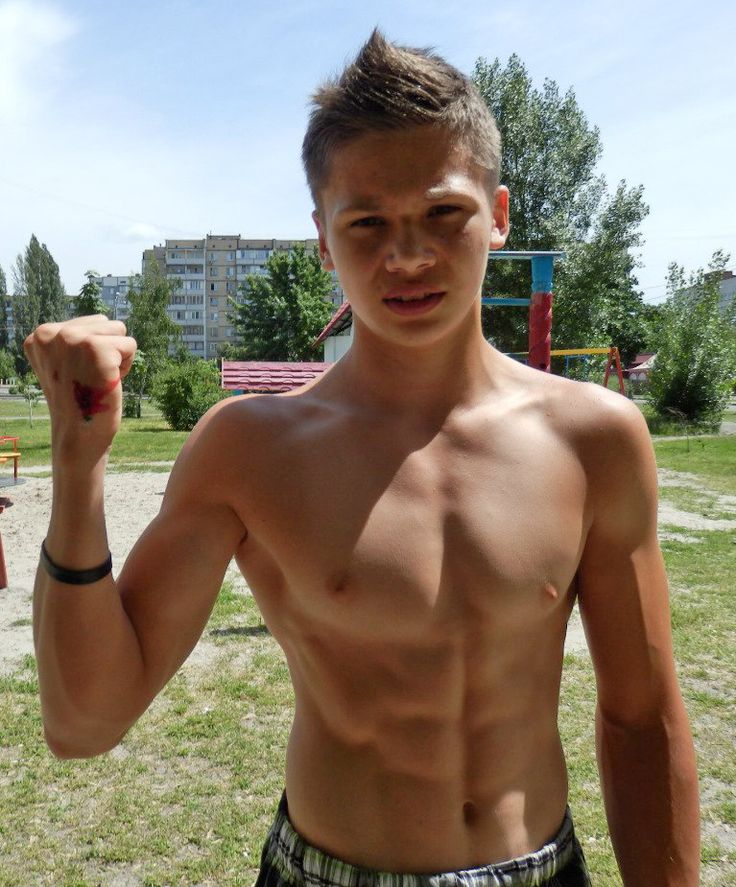
Gender: men